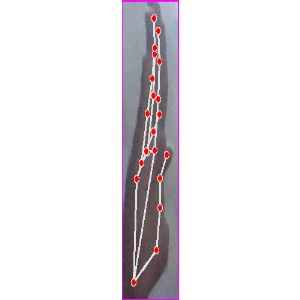
अक्षर: द